Florida State University

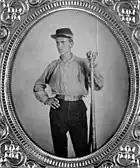

The cadets were trained by Valentine Mason Johnson and led into battle by Captain D.W. Gwynn. Some reports show the cadets played a minor role in the battle defending artillery pieces. The combined Confederate forces defeated attacking Union forces leaving Tallahassee as the only Confederate capital east of the Mississippi River not to fall to Union forces.